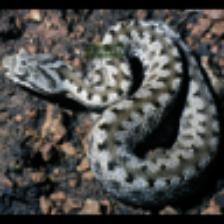
Label: NonHuman